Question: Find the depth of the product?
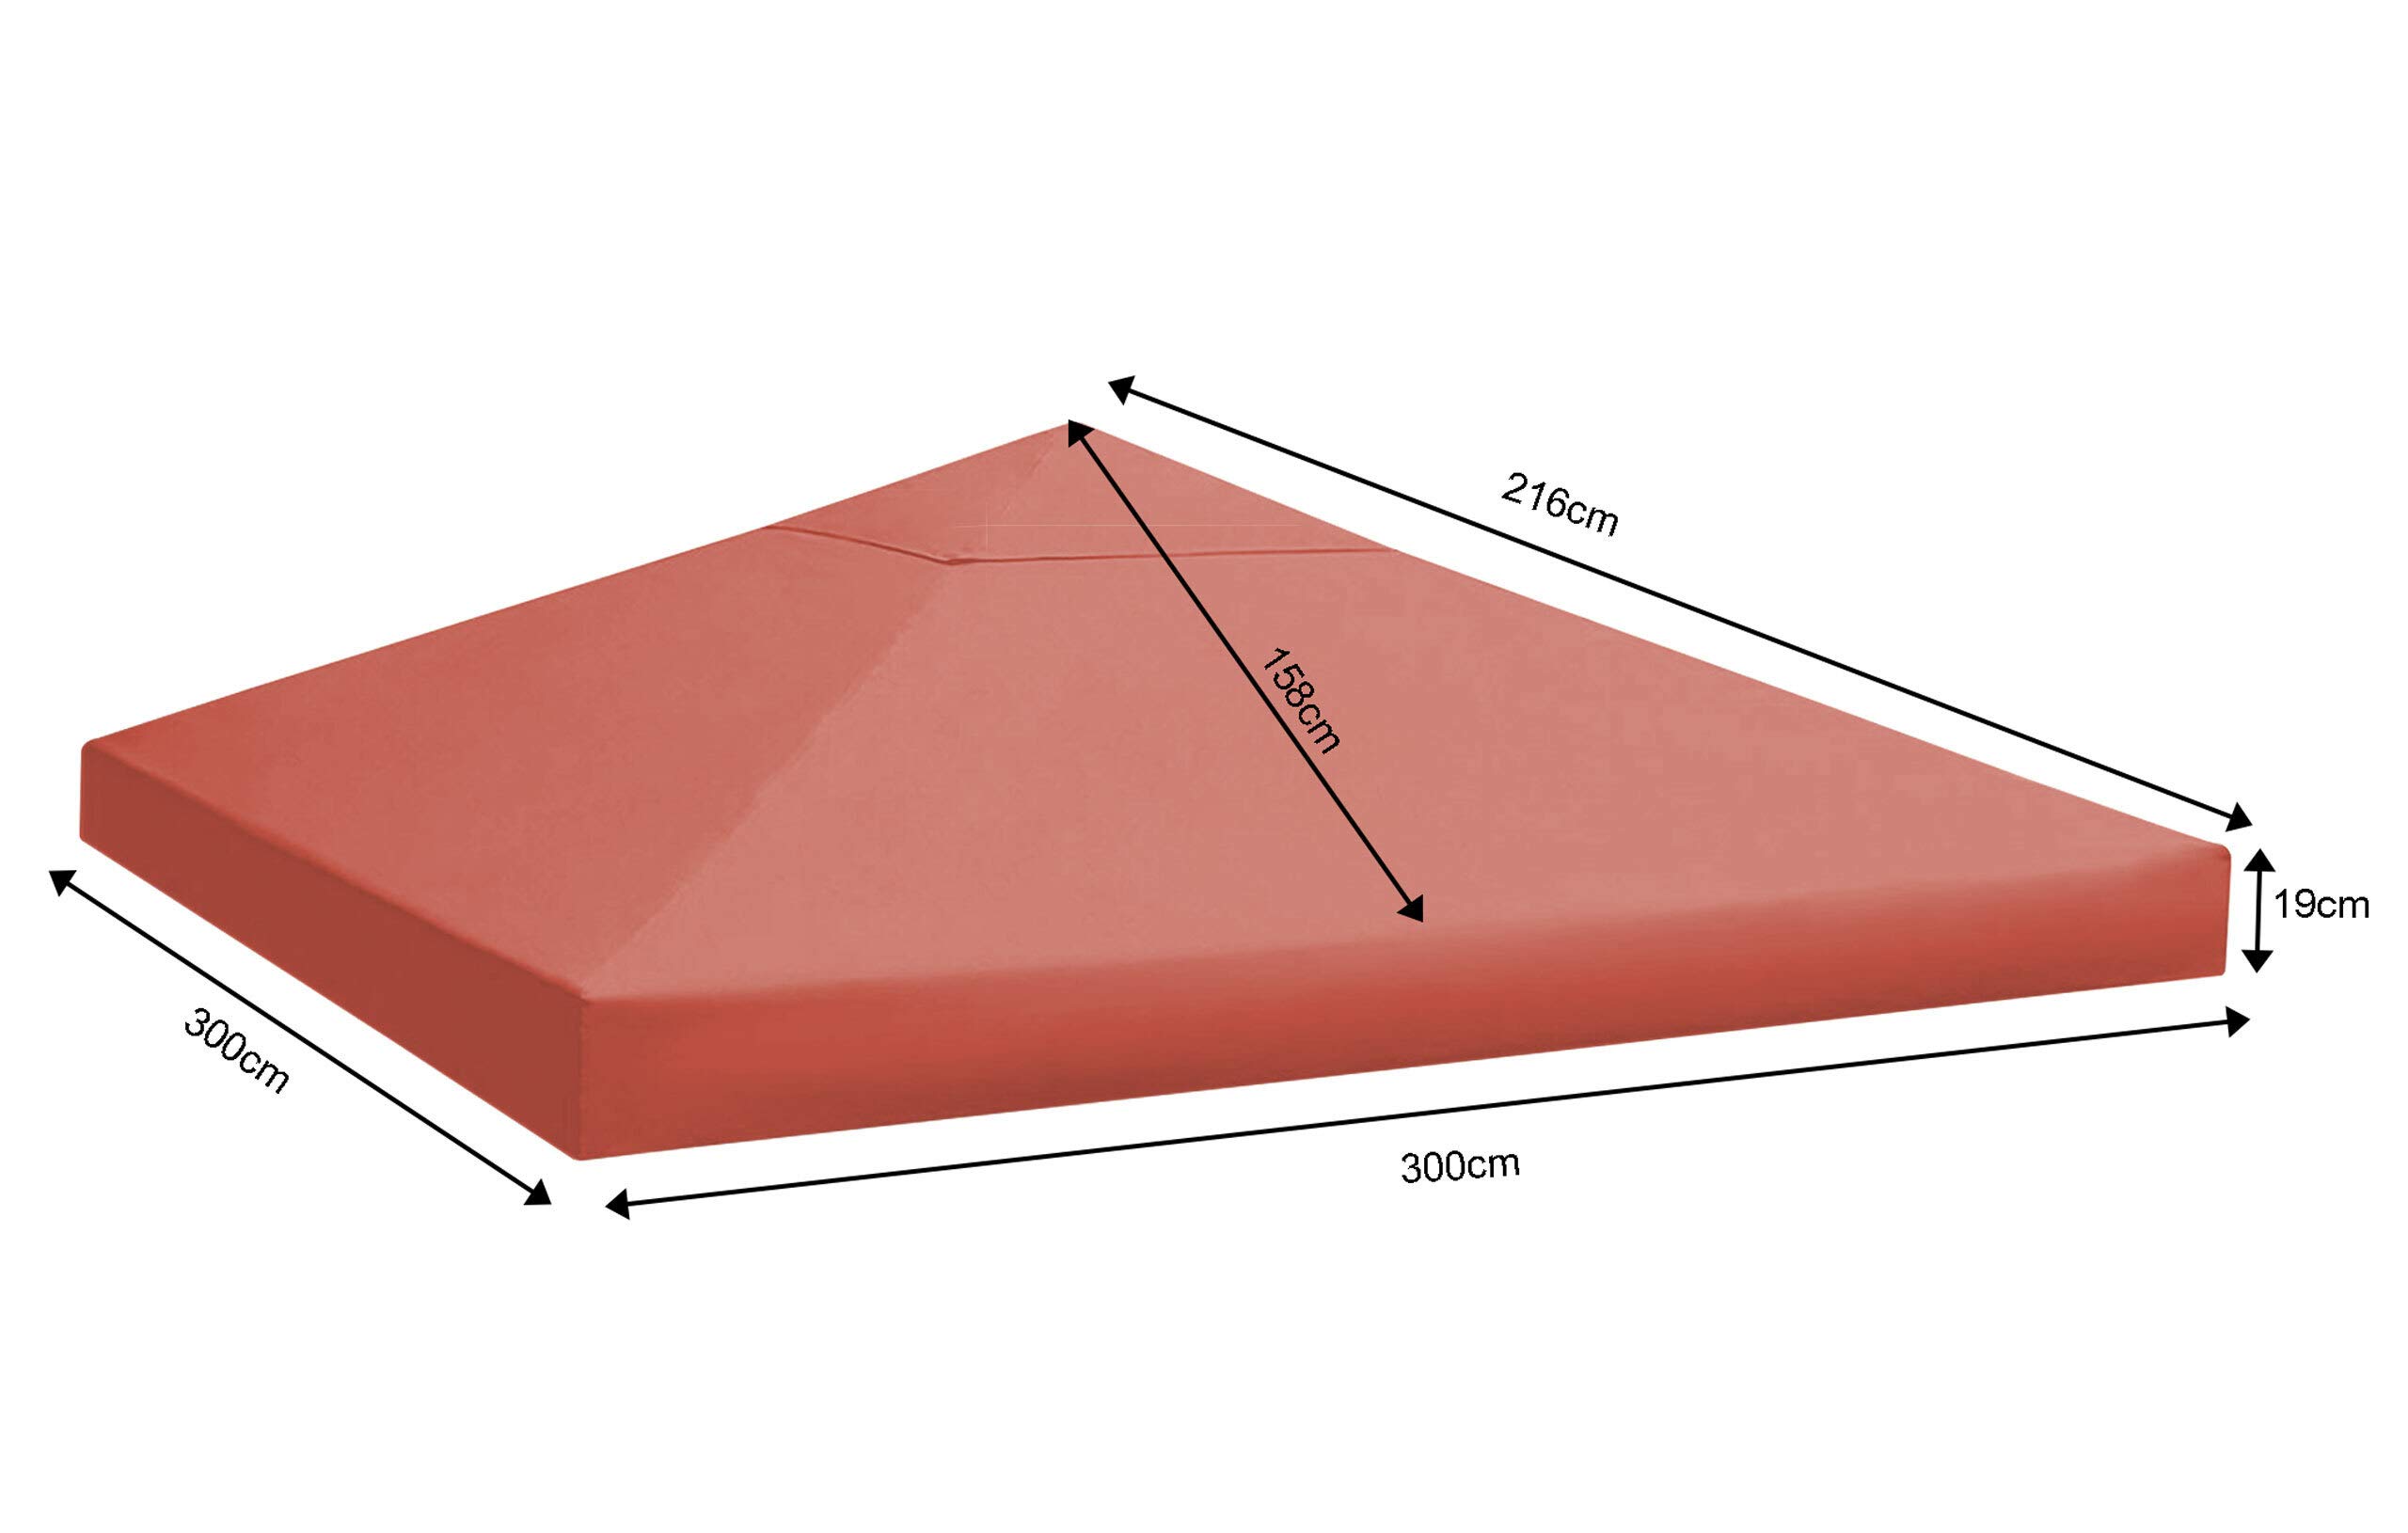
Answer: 300.0 centimetre